Chemosterilant

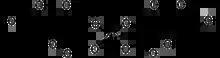
Structure of Zinc Gluconate

Chemosterilants can be useful to developing countries due to the fact that they have less resources and funds that can be allocated towards castration of their free-roaming animals. Additionally, the culture opposes the removal of testes. This study, performed in 2015, was unable to conclude the effects of chemical sterilization on dog aggression, as not enough is known about the aggression displayed by free-roaming dogs, and thus, researchers were unable to objectively make a decision on this front. Using GPS technology to track the movement of the free-roaming male dogs, it was found that chemical sterilization in comparison to surgical sterilization did not have a significant impact on the range of their roaming around the city. Much more detailed studies need to be performed in this area, since this study was the first of its kind and had relatively short sample sizes along with the examination of behavior not spanning a long enough time period.